Chart Rulership

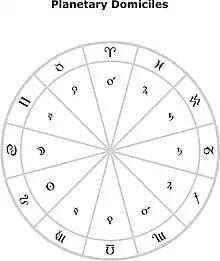
Planetary domiciles

Chart rulership has changed over time due to the discovery of previously unknown planets. In classic astrology, Mars, Venus, Mercury, Jupiter, and Saturn were the only planets visible to the naked eye and ruled the astrological signs along with the Sun and Moon. While astrologers are aware that the Sun and Moon themselves are not planets, they are often grouped as such due to their perceived movement around the Earth (since birth charts are mapped from the perspective of a person's position on Earth). The Sun and Moon are also referred to as luminaries and each have their own significance in horoscopic astrology alongside their roles as planets. The Sun, Moon, and aforementioned observable planets are known as the classic or ancient rulers are still used by some astrologers today.